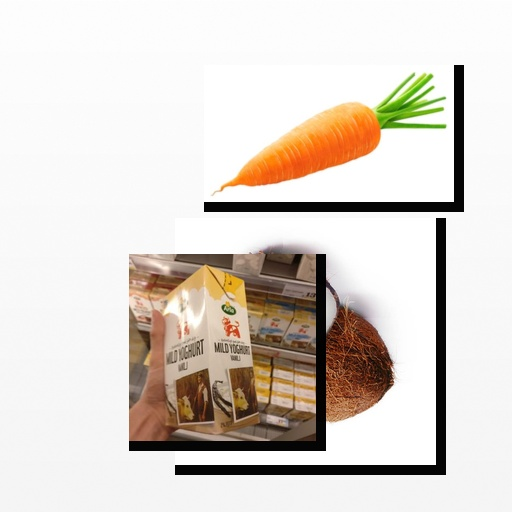
Food items: carrot, vanilla_yoghurt, coconut